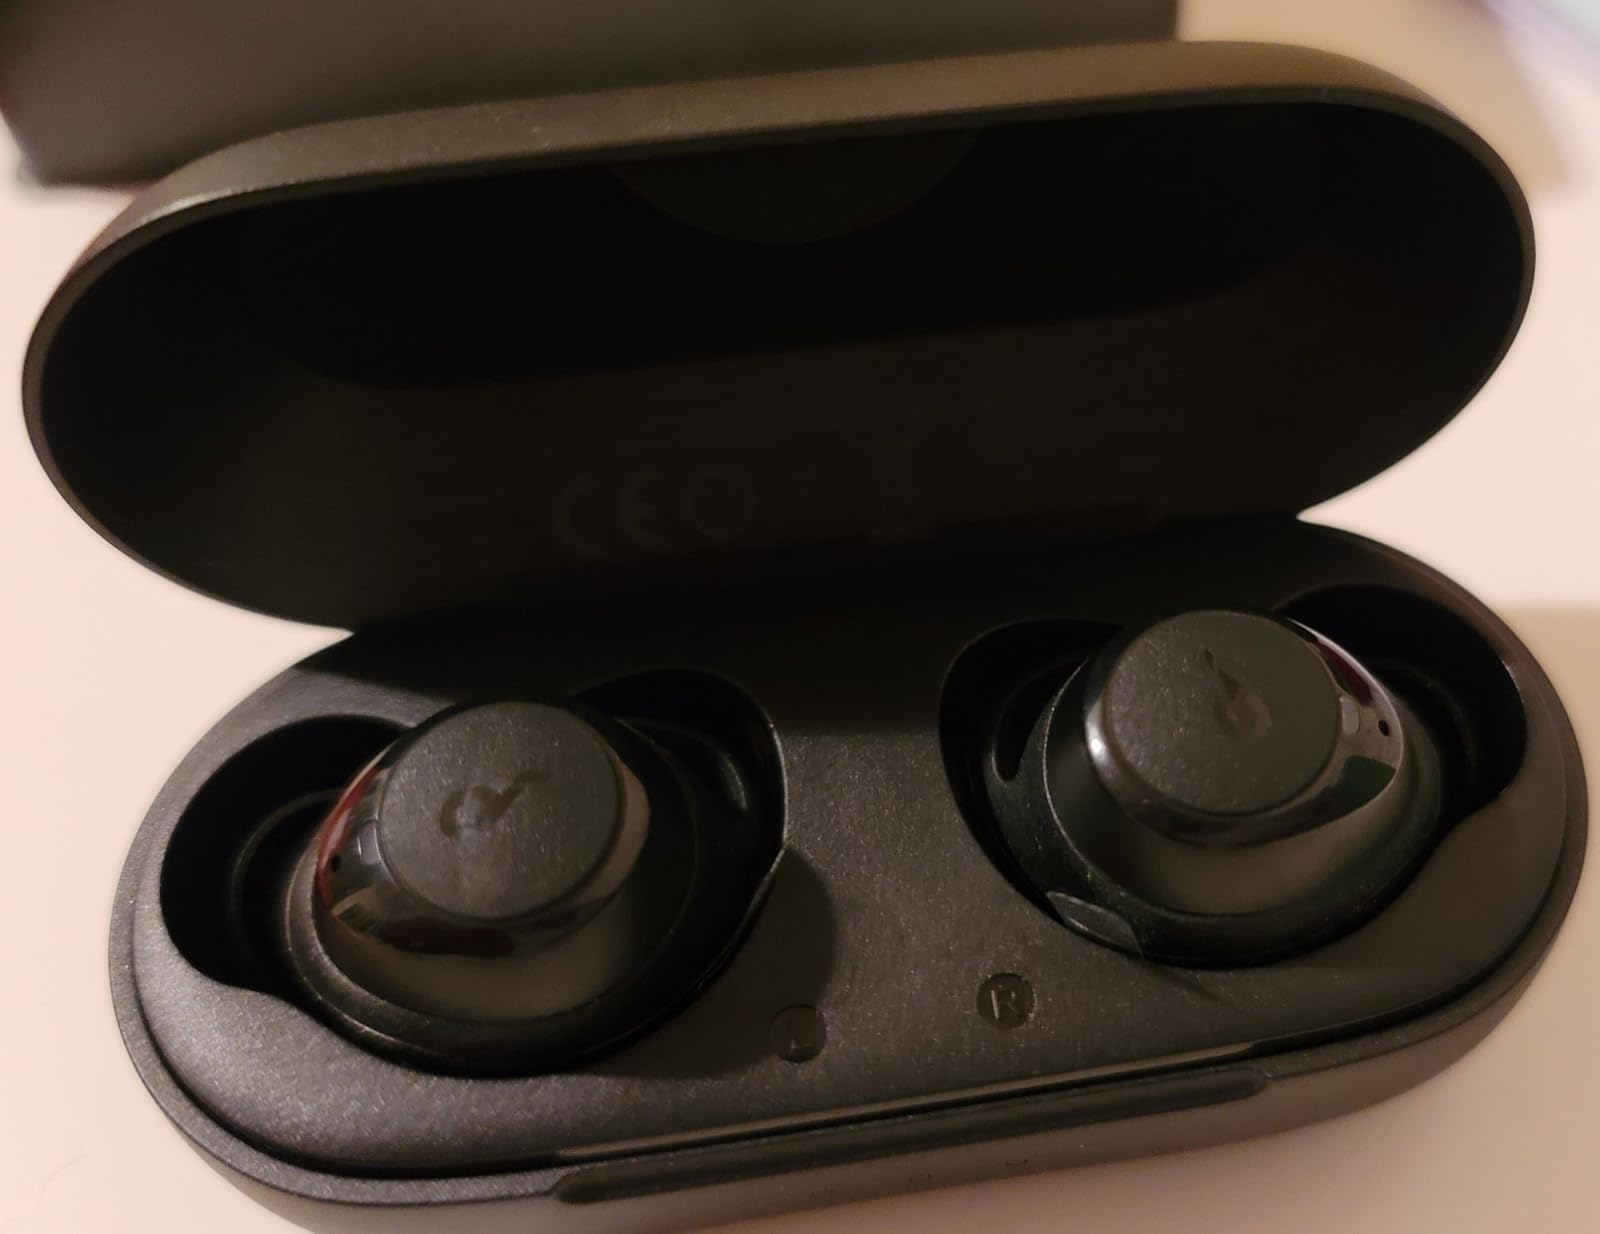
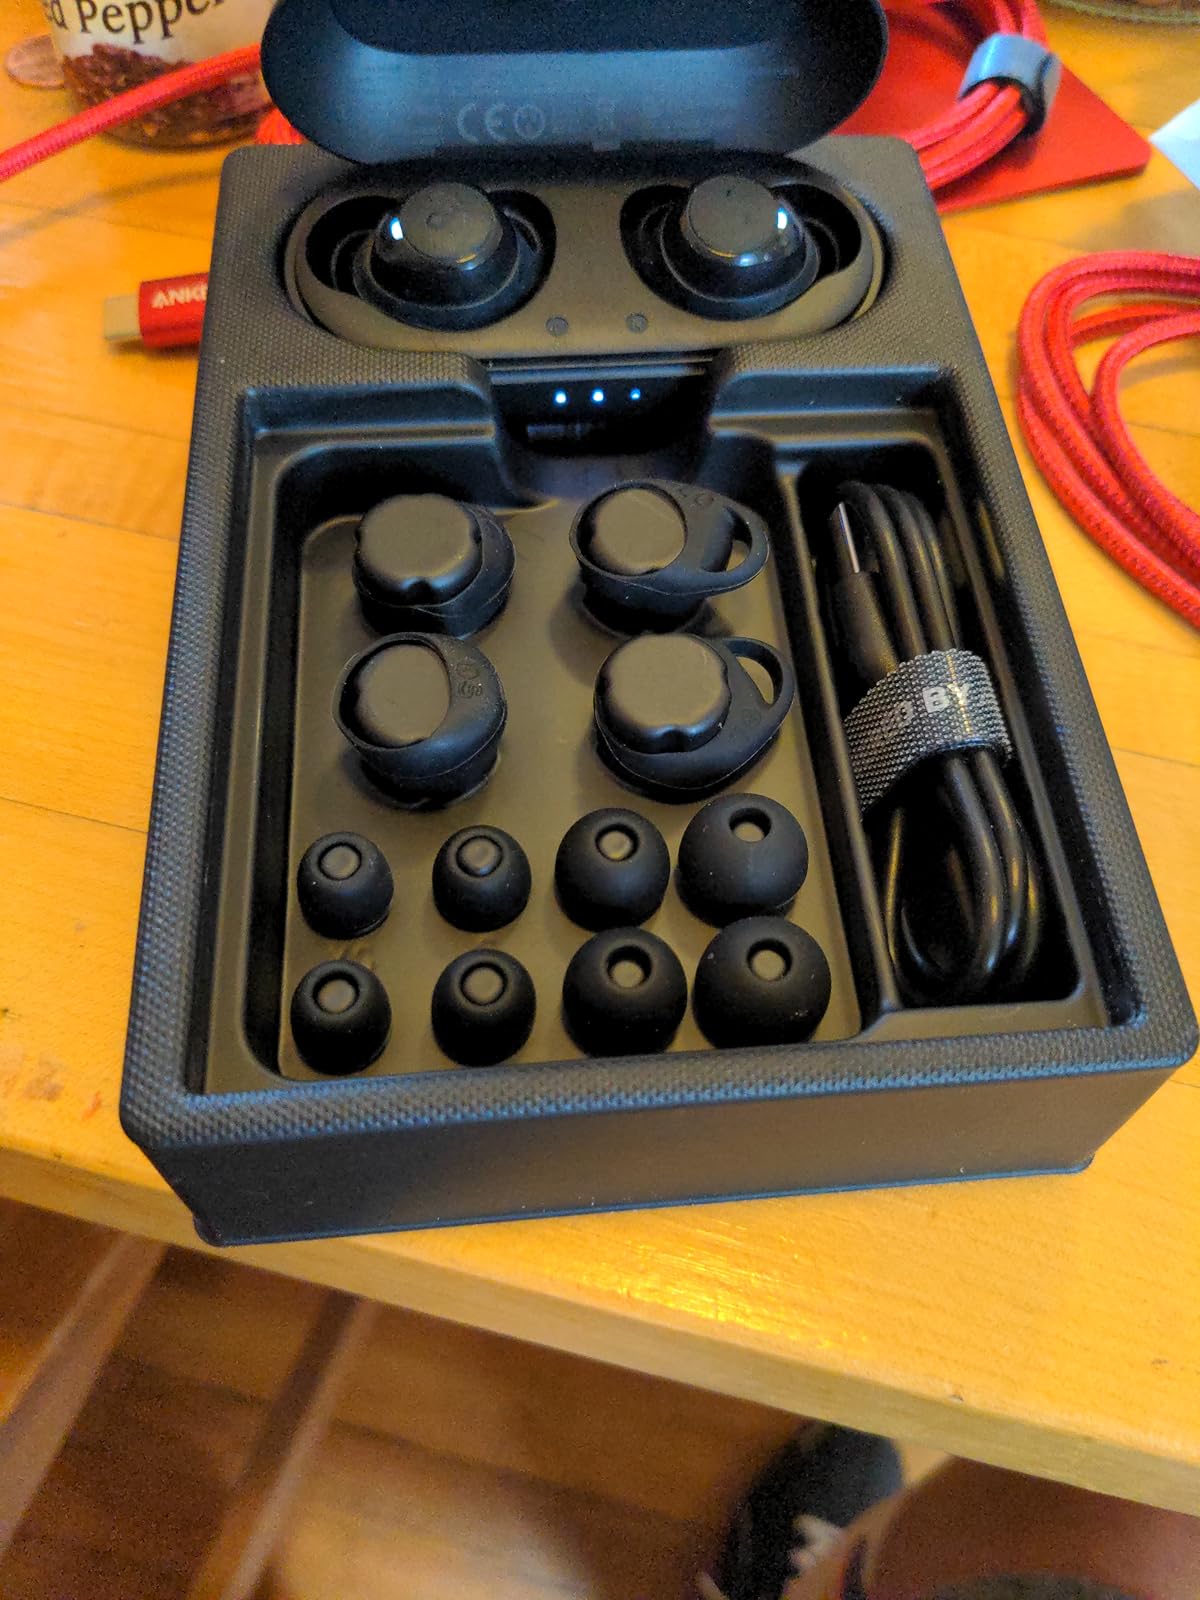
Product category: earbuds
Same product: yes